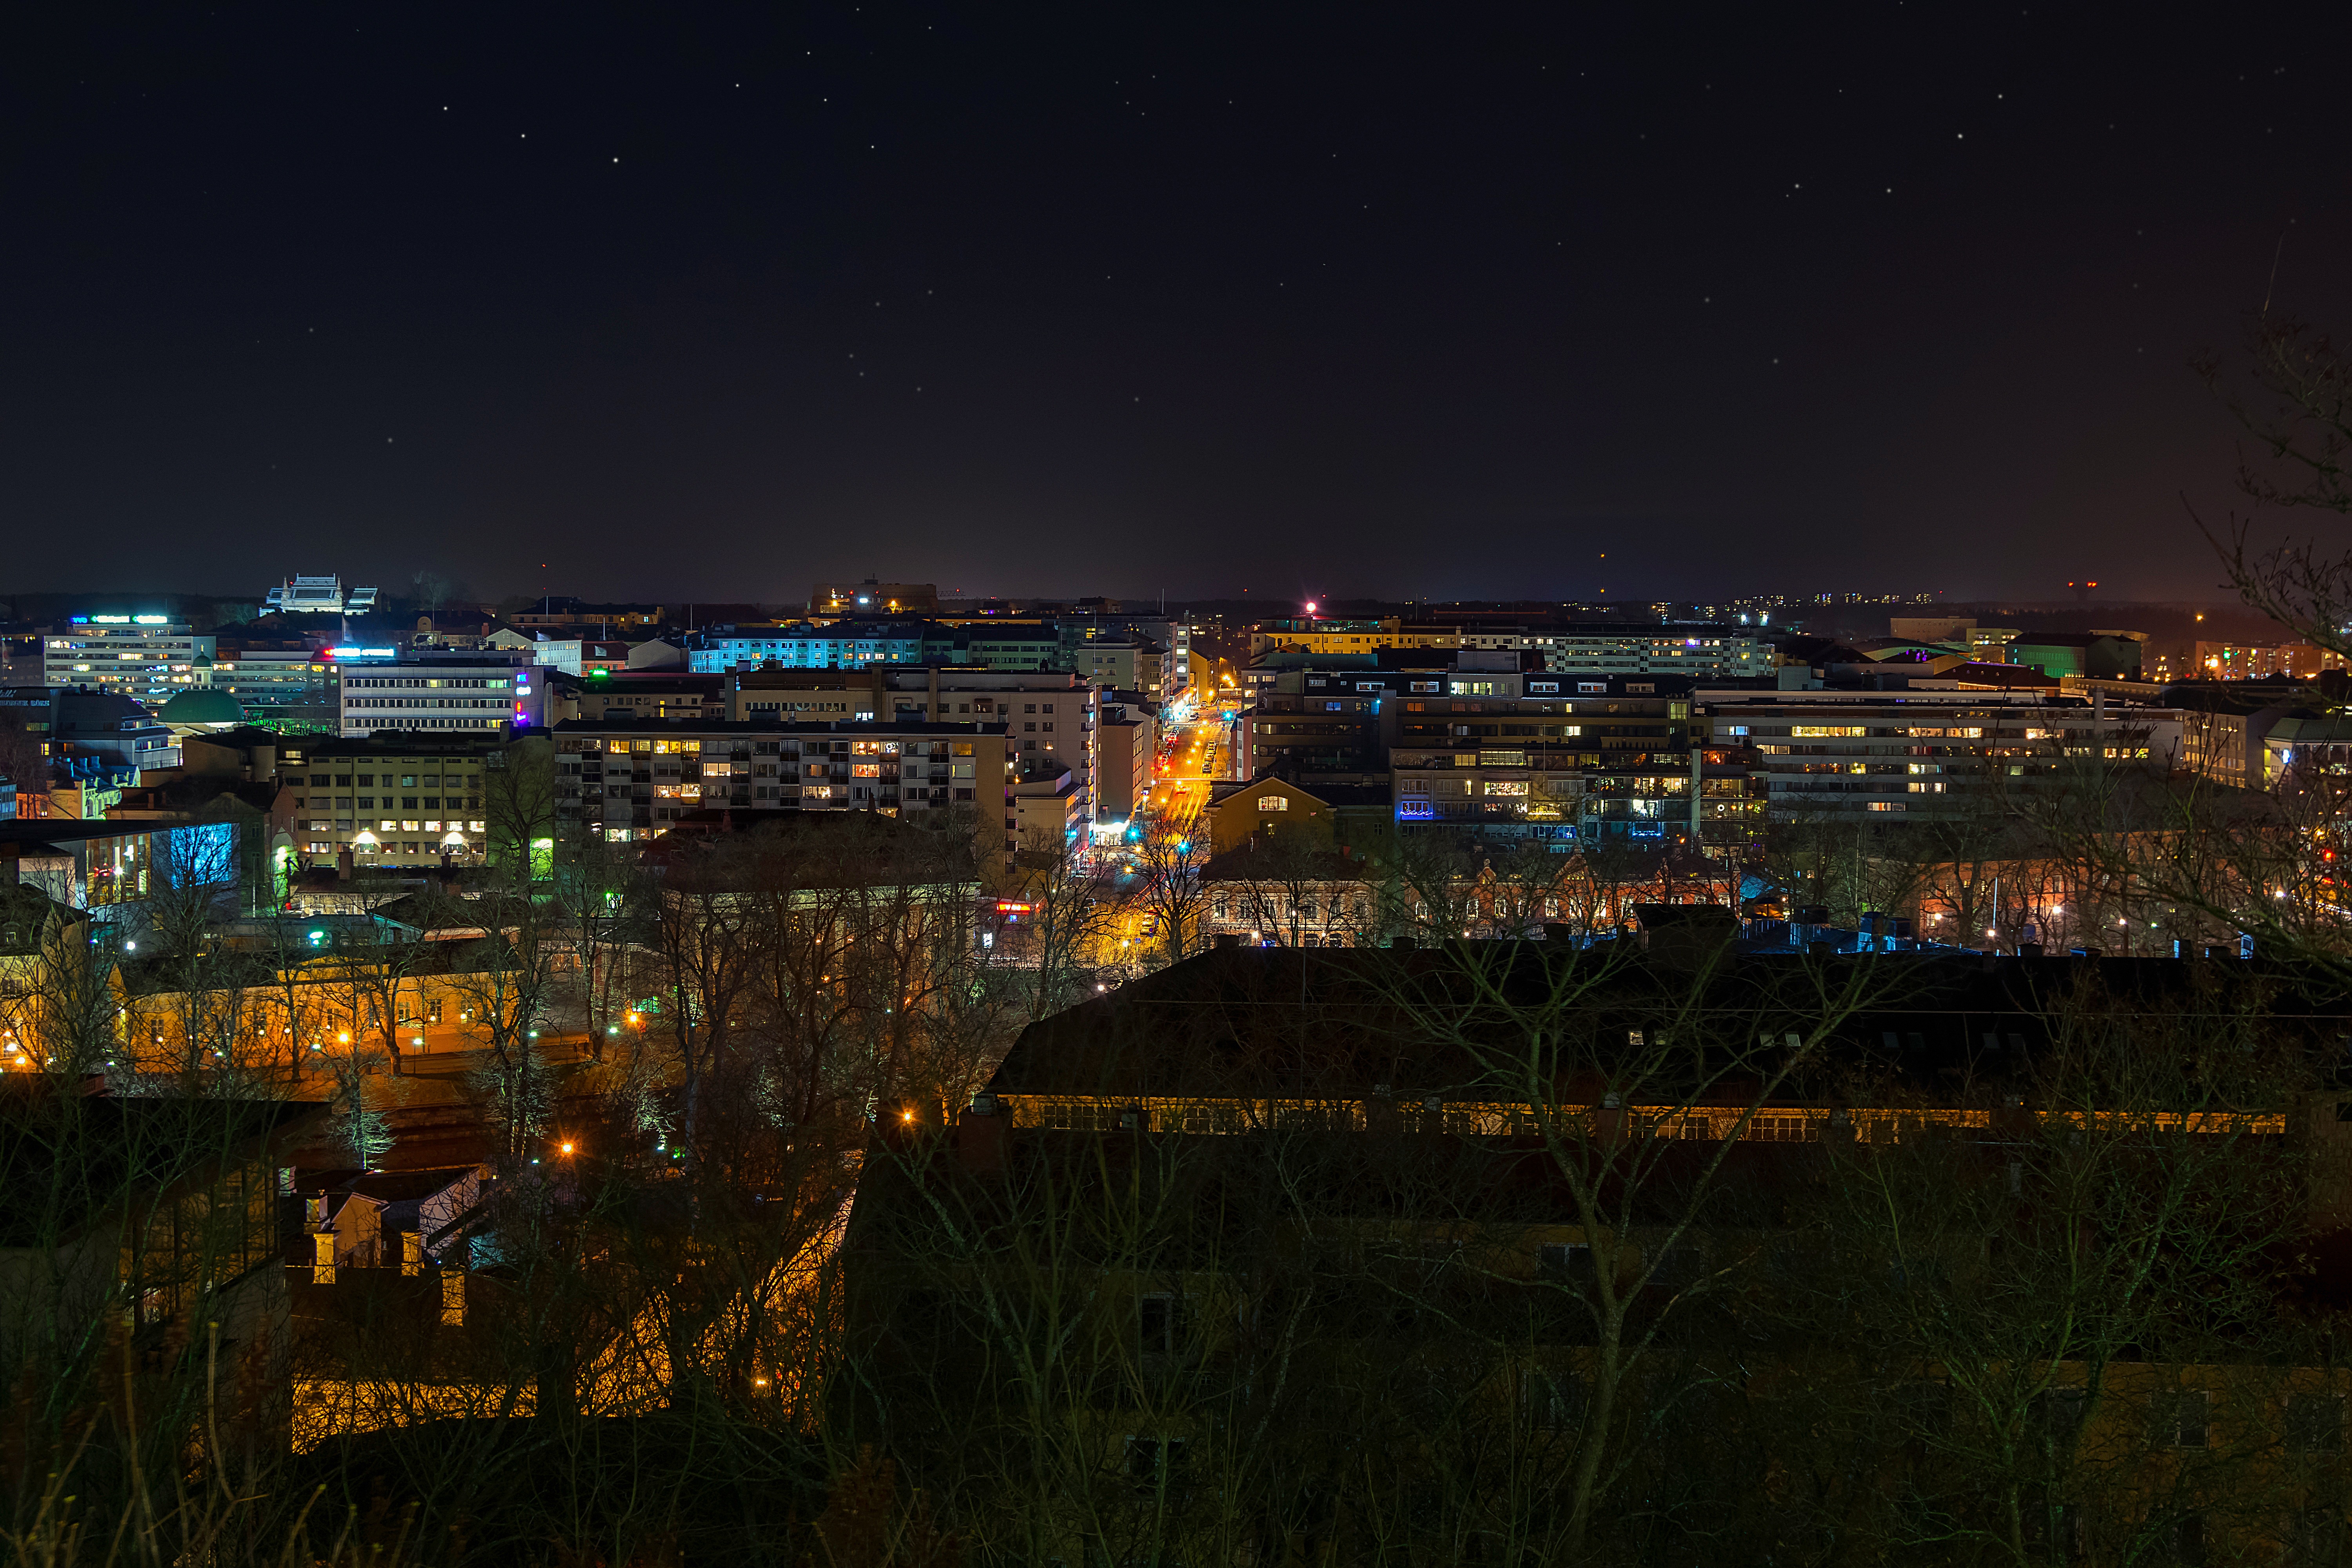
landscape, tree, horizon, light, sky, skyline, night, town, city, atmosphere, skyscraper, cityscape, panorama, downtown, dusk, suburb, evening, landmark, darkness, lighting, settlement, tower block, outer space, turku, midnight, metropolis, bird's eye view, urban area, residential area, metropolitan area